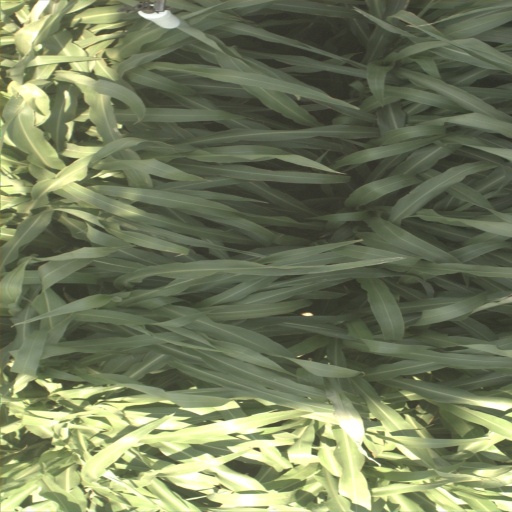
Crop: sorghum